Marcus Rohdén

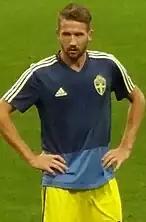
Rohdén training with Sweden at the 2018 FIFA World Cup

Rohdén started his career in Hössna IF and moved to IF Elfsborg as a 16-year-old signing a youth contract. In December 2011 Marcus signed a senior contract with IF Elfsborg on a five-year deal after returning from a loan at Skövde AIK. He scored his first goal in Allsvenskan against BK Häcken on 26 August 2012, in his debut season in both Elfsborg and Allsvenskan.